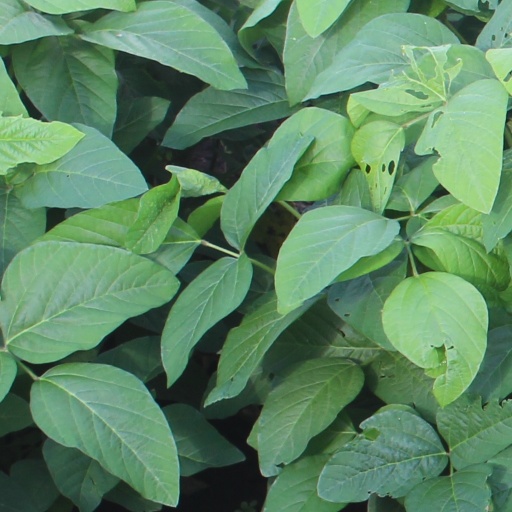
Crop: soybean